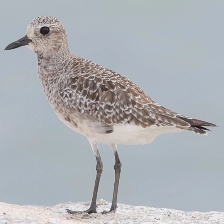
Species: GREY PLOVER
Scientific name: PLUVIALIS SQUATAROLA